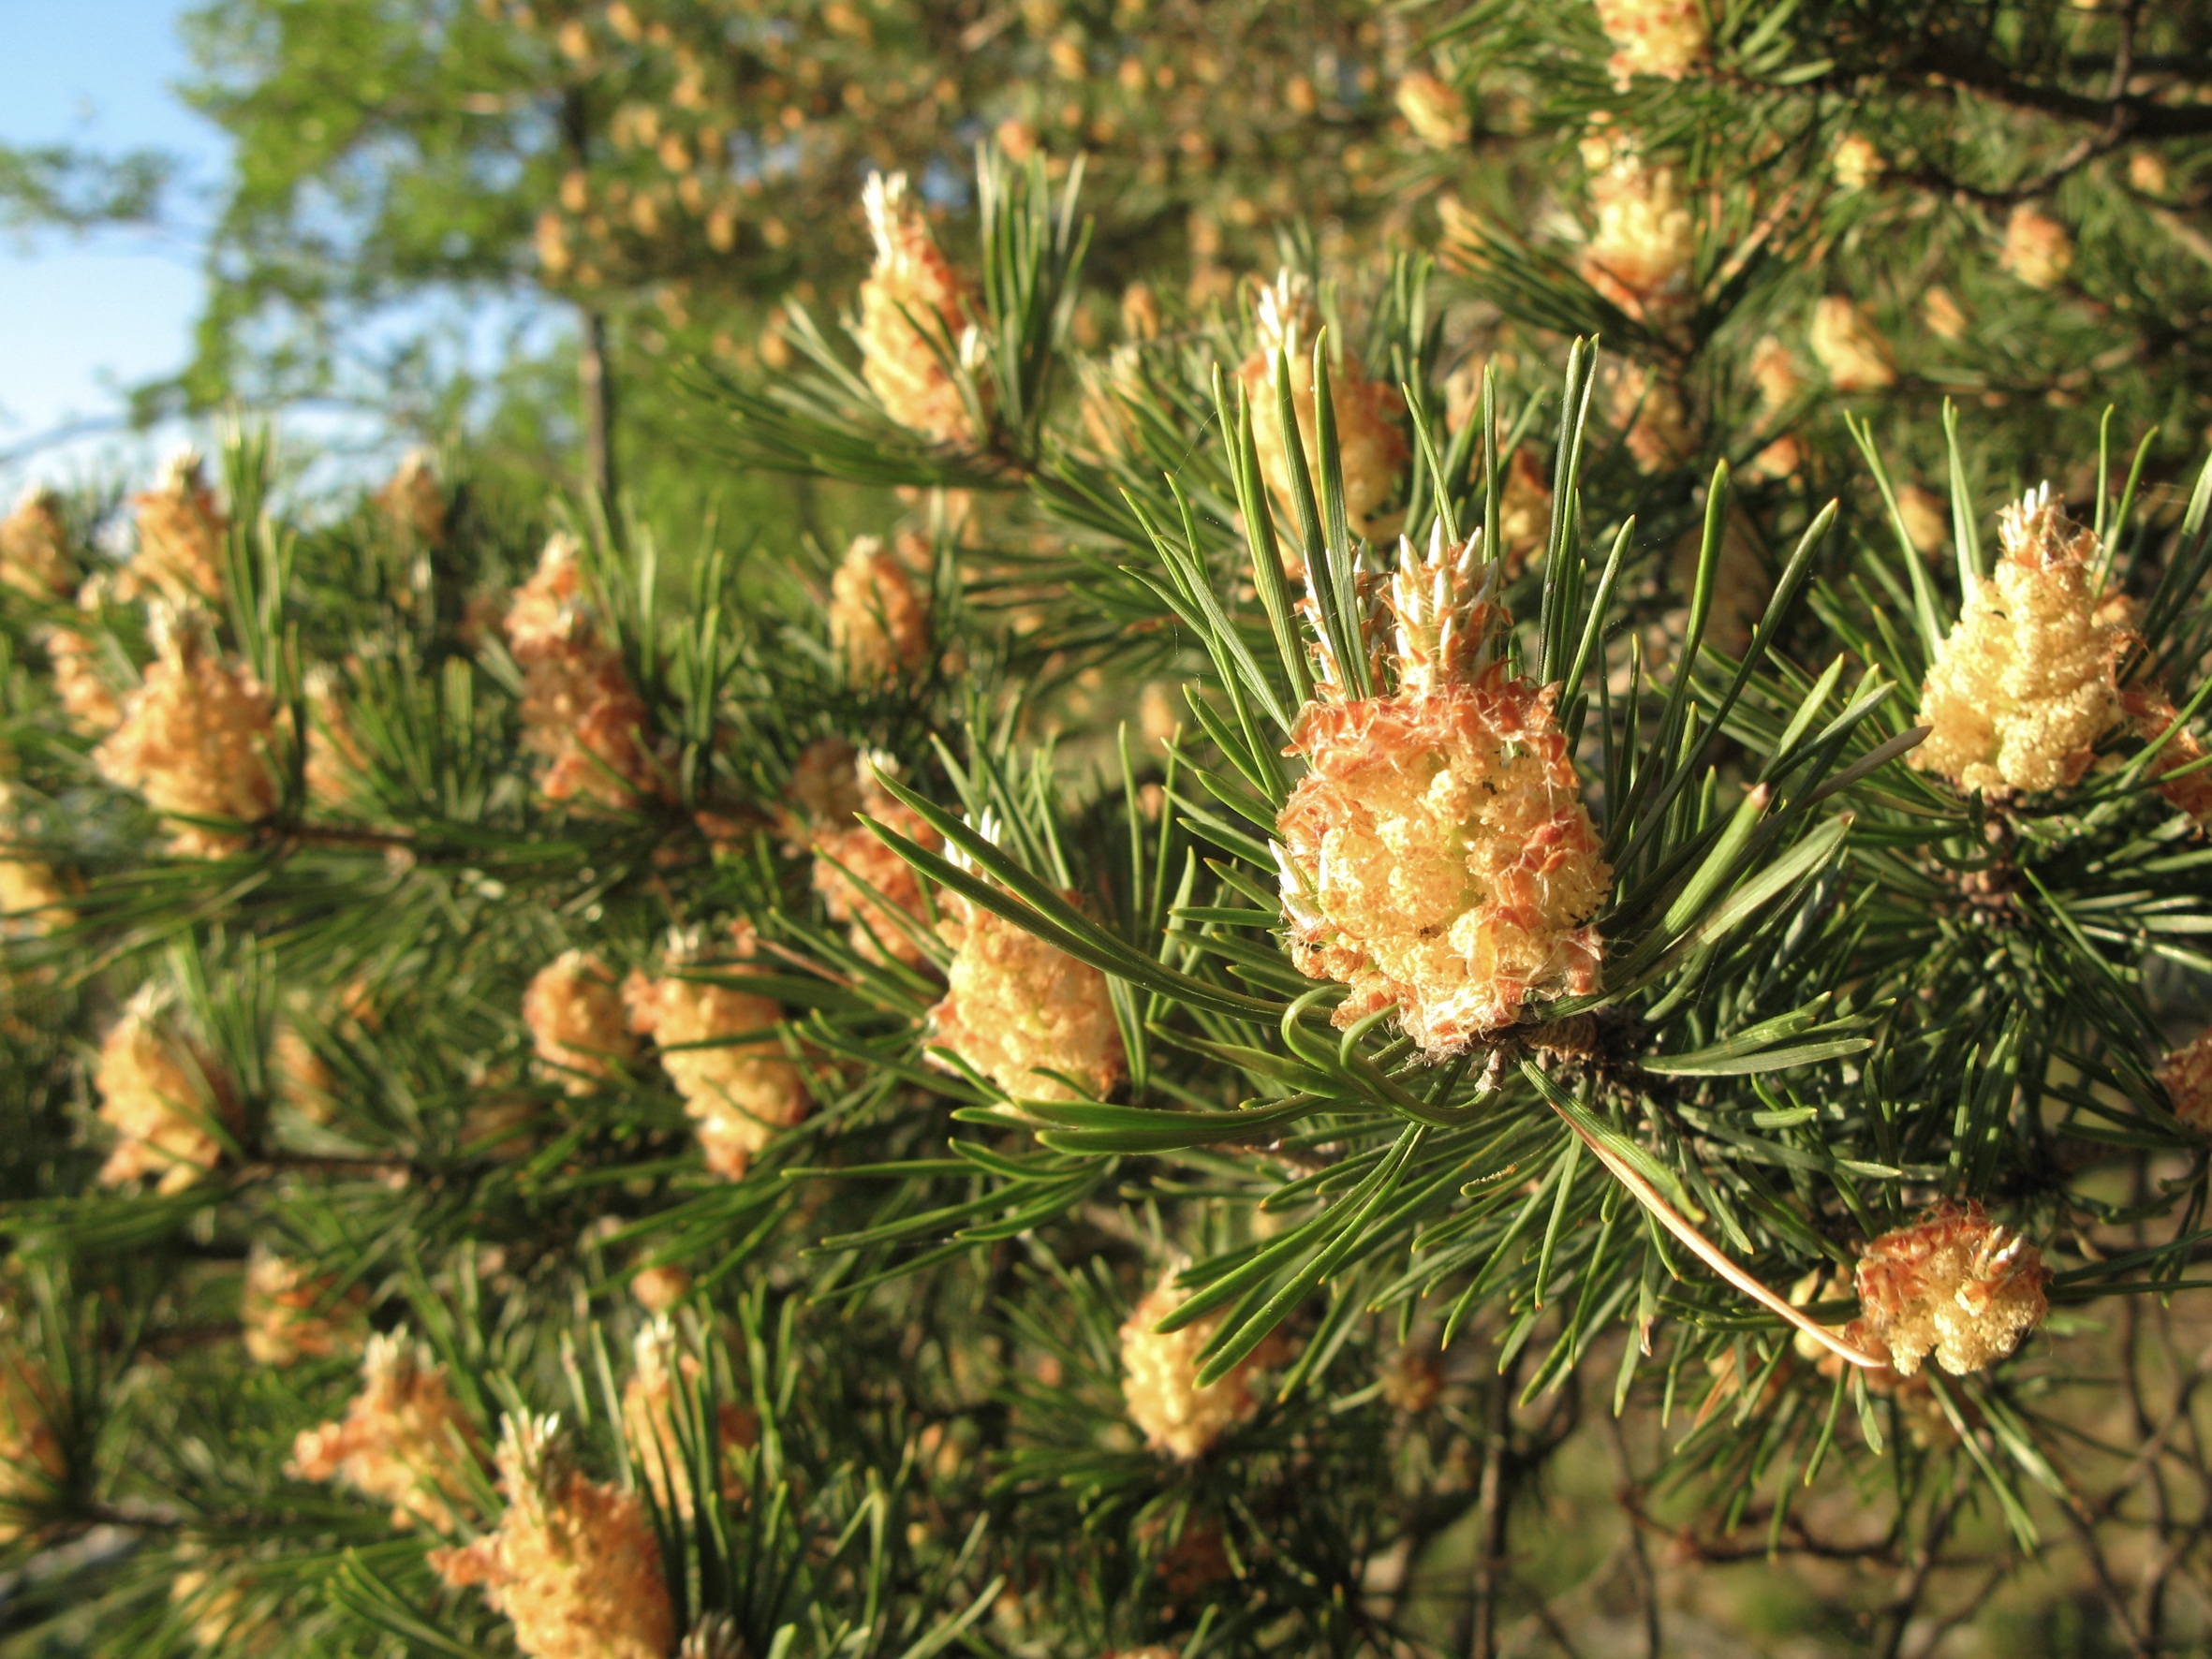
tree, nature, branch, plant, flower, pine, evergreen, botany, fir, flora, conifer, spruce, larch, ecosystem, biome, pine family, grass family, woody plant, temperate coniferous forest, land plant